Shaktisinh Gohil

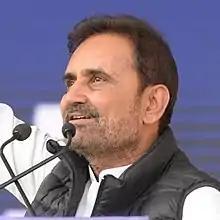
Shaktisinh addressing a public meeting at Gandhi Maidan, Patna in 2019.

Shaktisinh Harishchandrasinhji Gohil (born 4 April 1960) is an Indian politician. He is a Member of Parliament and a member of the Indian National Congress. He was appointed president of the Gujarat Pradesh Congress Committee in June 2023, in run up to 2024 general election.